Military history of Italy during World War I

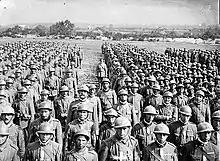
Italian soldiers listening to their general's speech

Although the Italian armed forces were numerically superior, things initially remained surprisingly quiet on the southwestern front. No attempt was made to break through on the Tyrolean front, and there was no major offensive on the Isonzo either. Due to the hesitant implementation of Cadorna's attack plans, the chance to score the decisive blow right at the beginning was lost. FML Cletus Pichler, the chief of staff of the LVK Tirol, wrote: